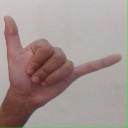
अक्षर: द